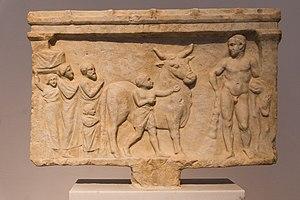
Bas-relief votif en marbre. Trouvé dans la rivière Ilissos, à Athènes. Il a la forme d'un Naiskos, avec pilastres, epistyle et corniche. Il montre Heracles à droite, avec la peau du lion de Némée et sa massue. Au centre, un taureau est conduit au sacrifice. Derrière vient la famille des donateurs, avec une servant portant un panier. L'inscription votive mentionne